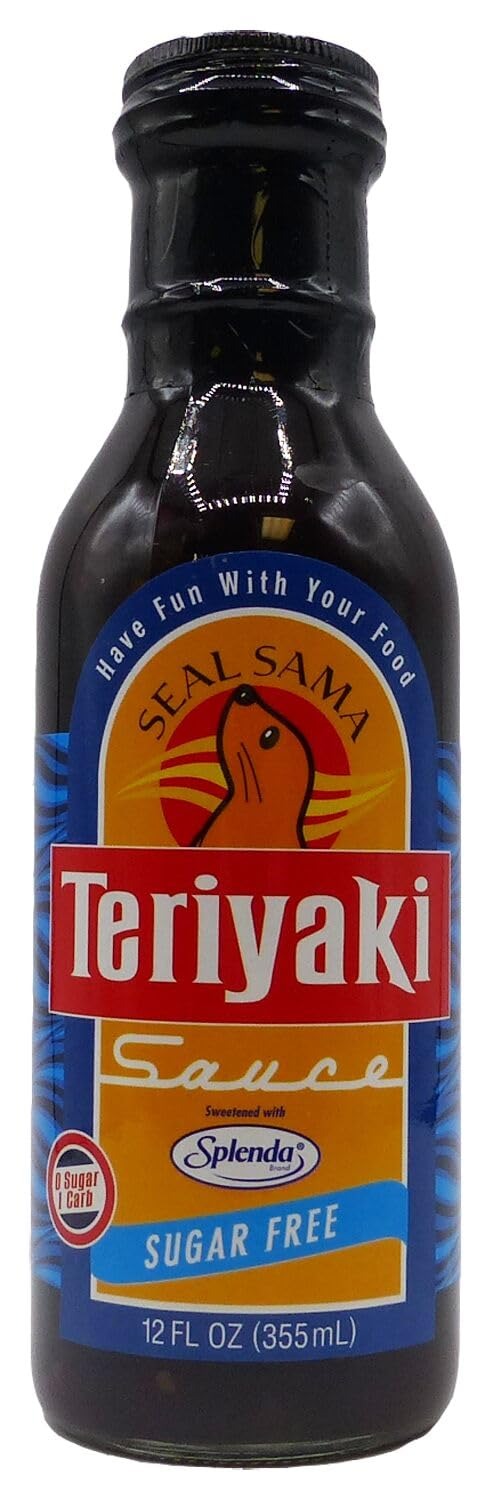
Item Name: Seal Sama, Sugar Free Teriyaki Sauce, 12 Oz
Product Description: Seal Sama Sugar Free Teriyaki Sauce is sweetened with Splenda and sacrifices none of the sweet Teriyaki taste you crave. Inspired by diverse dietary needs, Peggi Whiting, master sushi chef, introduced her low carb Teriyaki Sauce for those who are trying to watch their sugar consumption. Seal Sama Sugar Free Teriyaki Sauce is the perfect low carb condiment for your low carb recipes. <br> Nutrition facts <br> Refer to the product label for full dietary information, which may be available as an alternative product image. <br> <br> 48 servings per container <br> <br> Amount per serving <br> Calories 5 <br> Amount per serving% Daily Value* <br> Total Fat 0g0% <br> Saturated Fat0g0% <br> Trans Fat 0g <br> Cholesterol 0.00mg0% <br> Sodium 300mg12% <br> Total Carbohydrate 1g0% <br> Dietary Fiber 0g0% <br> Sugars 0g <br> Protein 1g <br> <br> Product details <br> Teriyaki Sauce, Sugar Free 12 fl oz (355 ml) Have fun with your food. Sweetened with Splenda brand. 0 sugar, 1 carb. Ever think of cooking as just an excuse to eat sauce? You will after experiencing Seal Sama's enticing Teriyaki Sauce by master sushi chef Peggi Whiting. Spice up any daring dish as you glaze, marinate and baste your way to happy taste buds. Shake well before use. Refrigerate after opening. Contains: soy, corn, wheat. 12 fl oz (355 ml) Teriyaki Sauce, Sugar Free Have fun with your food. Sweetened with Splenda brand. 0 sugar, 1 carb. Ever think of cooking as just an excuse to eat sauce? You will after experiencing Seal Sama's enticing Teriyaki Sauce by master sushi chef Peggi Whiting. Spice up any daring dish as you glaze, marinate and baste your way to happy taste buds.
Value: 12.0
Unit: Ounce

Price: 16.87